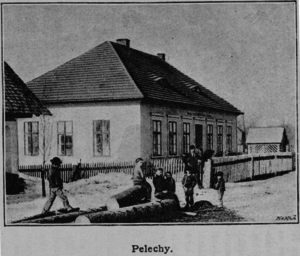
Pelechy est une commune rurale du district de Domažlice, dans la région de Plzeň, en République tchèque. Sa population s'élevait à 76 habitants en 2017.